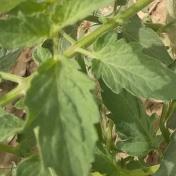
Crop: Tomato
Condition: healthy-leaf